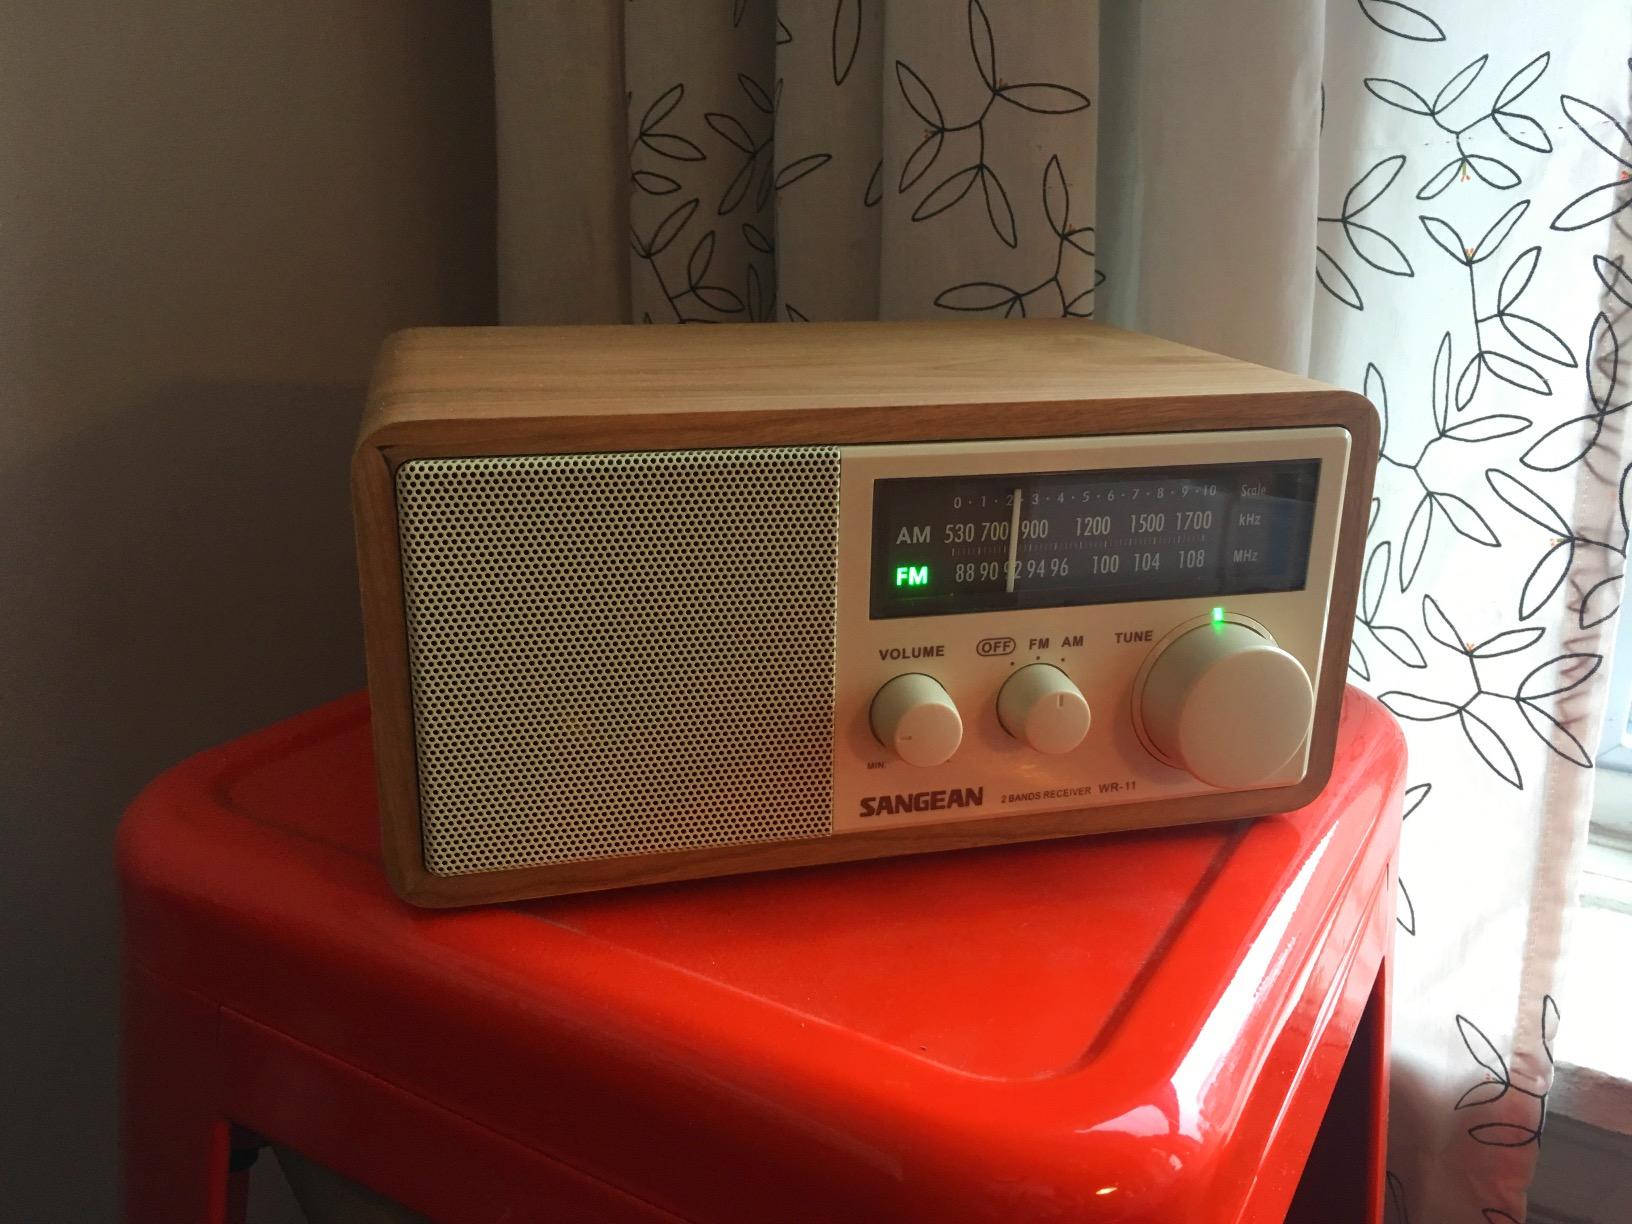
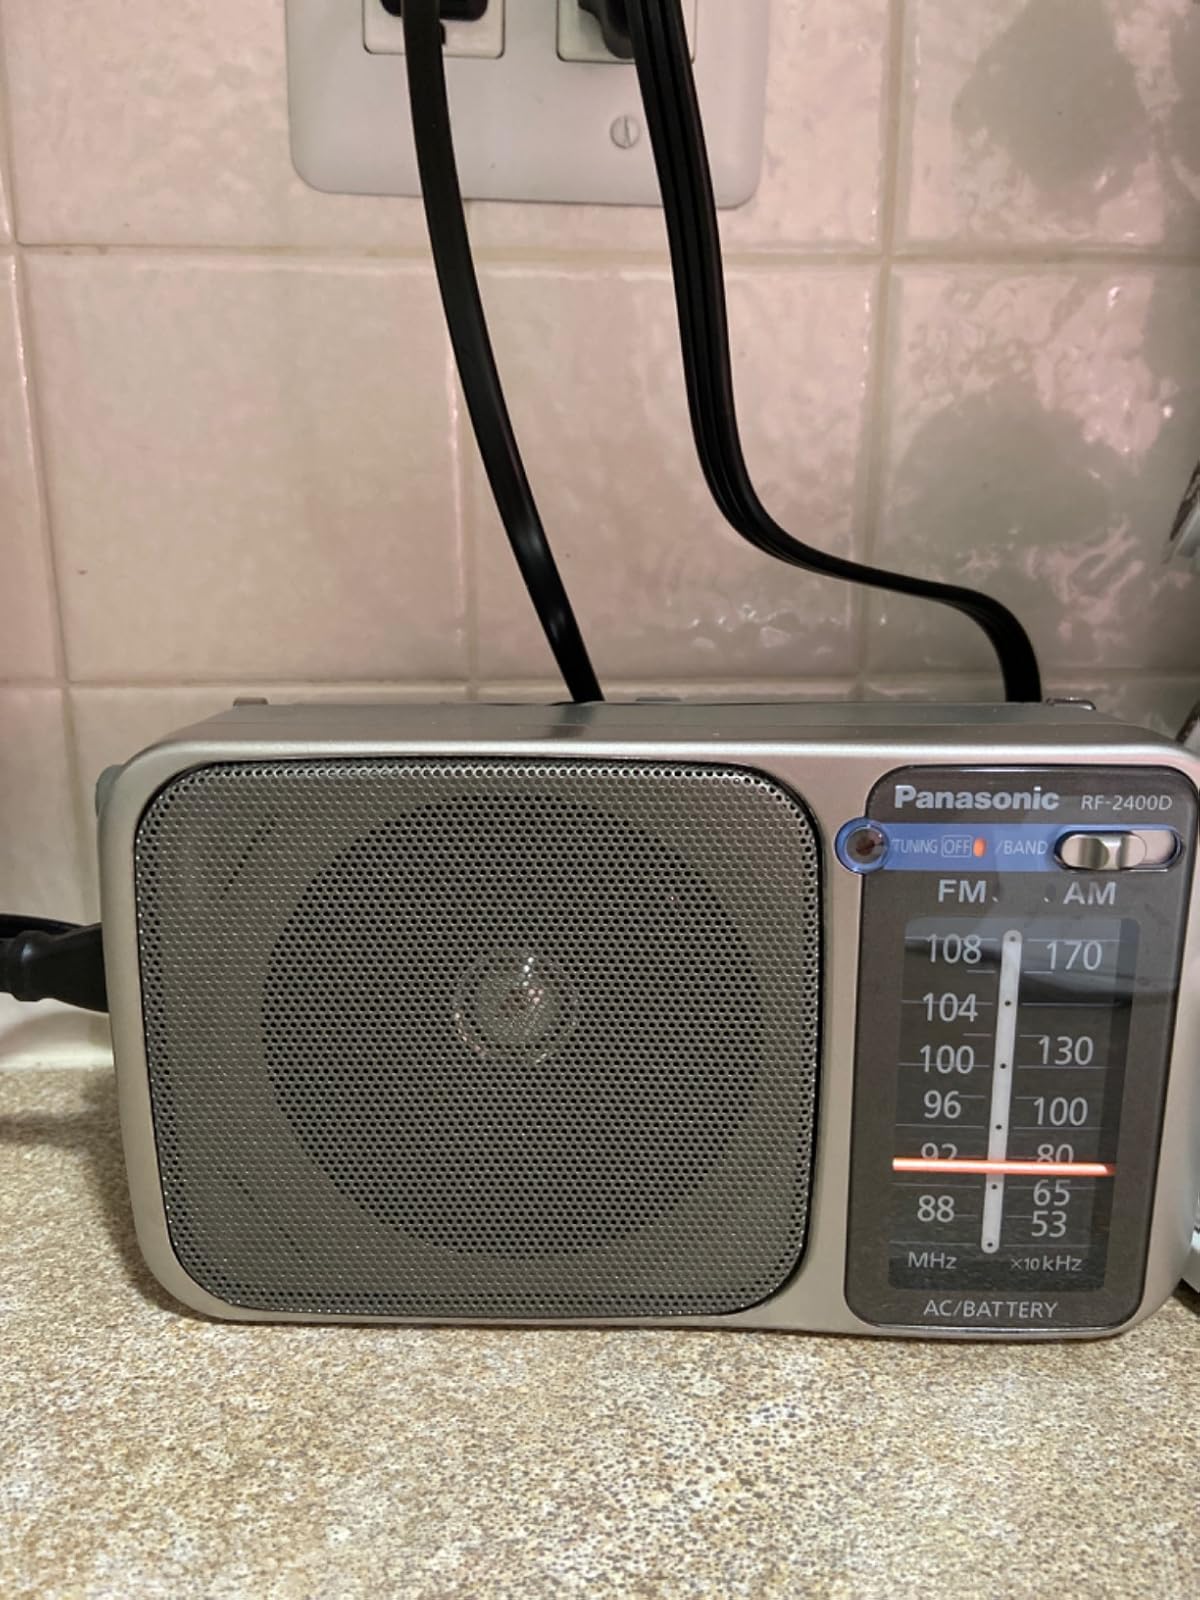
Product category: radio
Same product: no